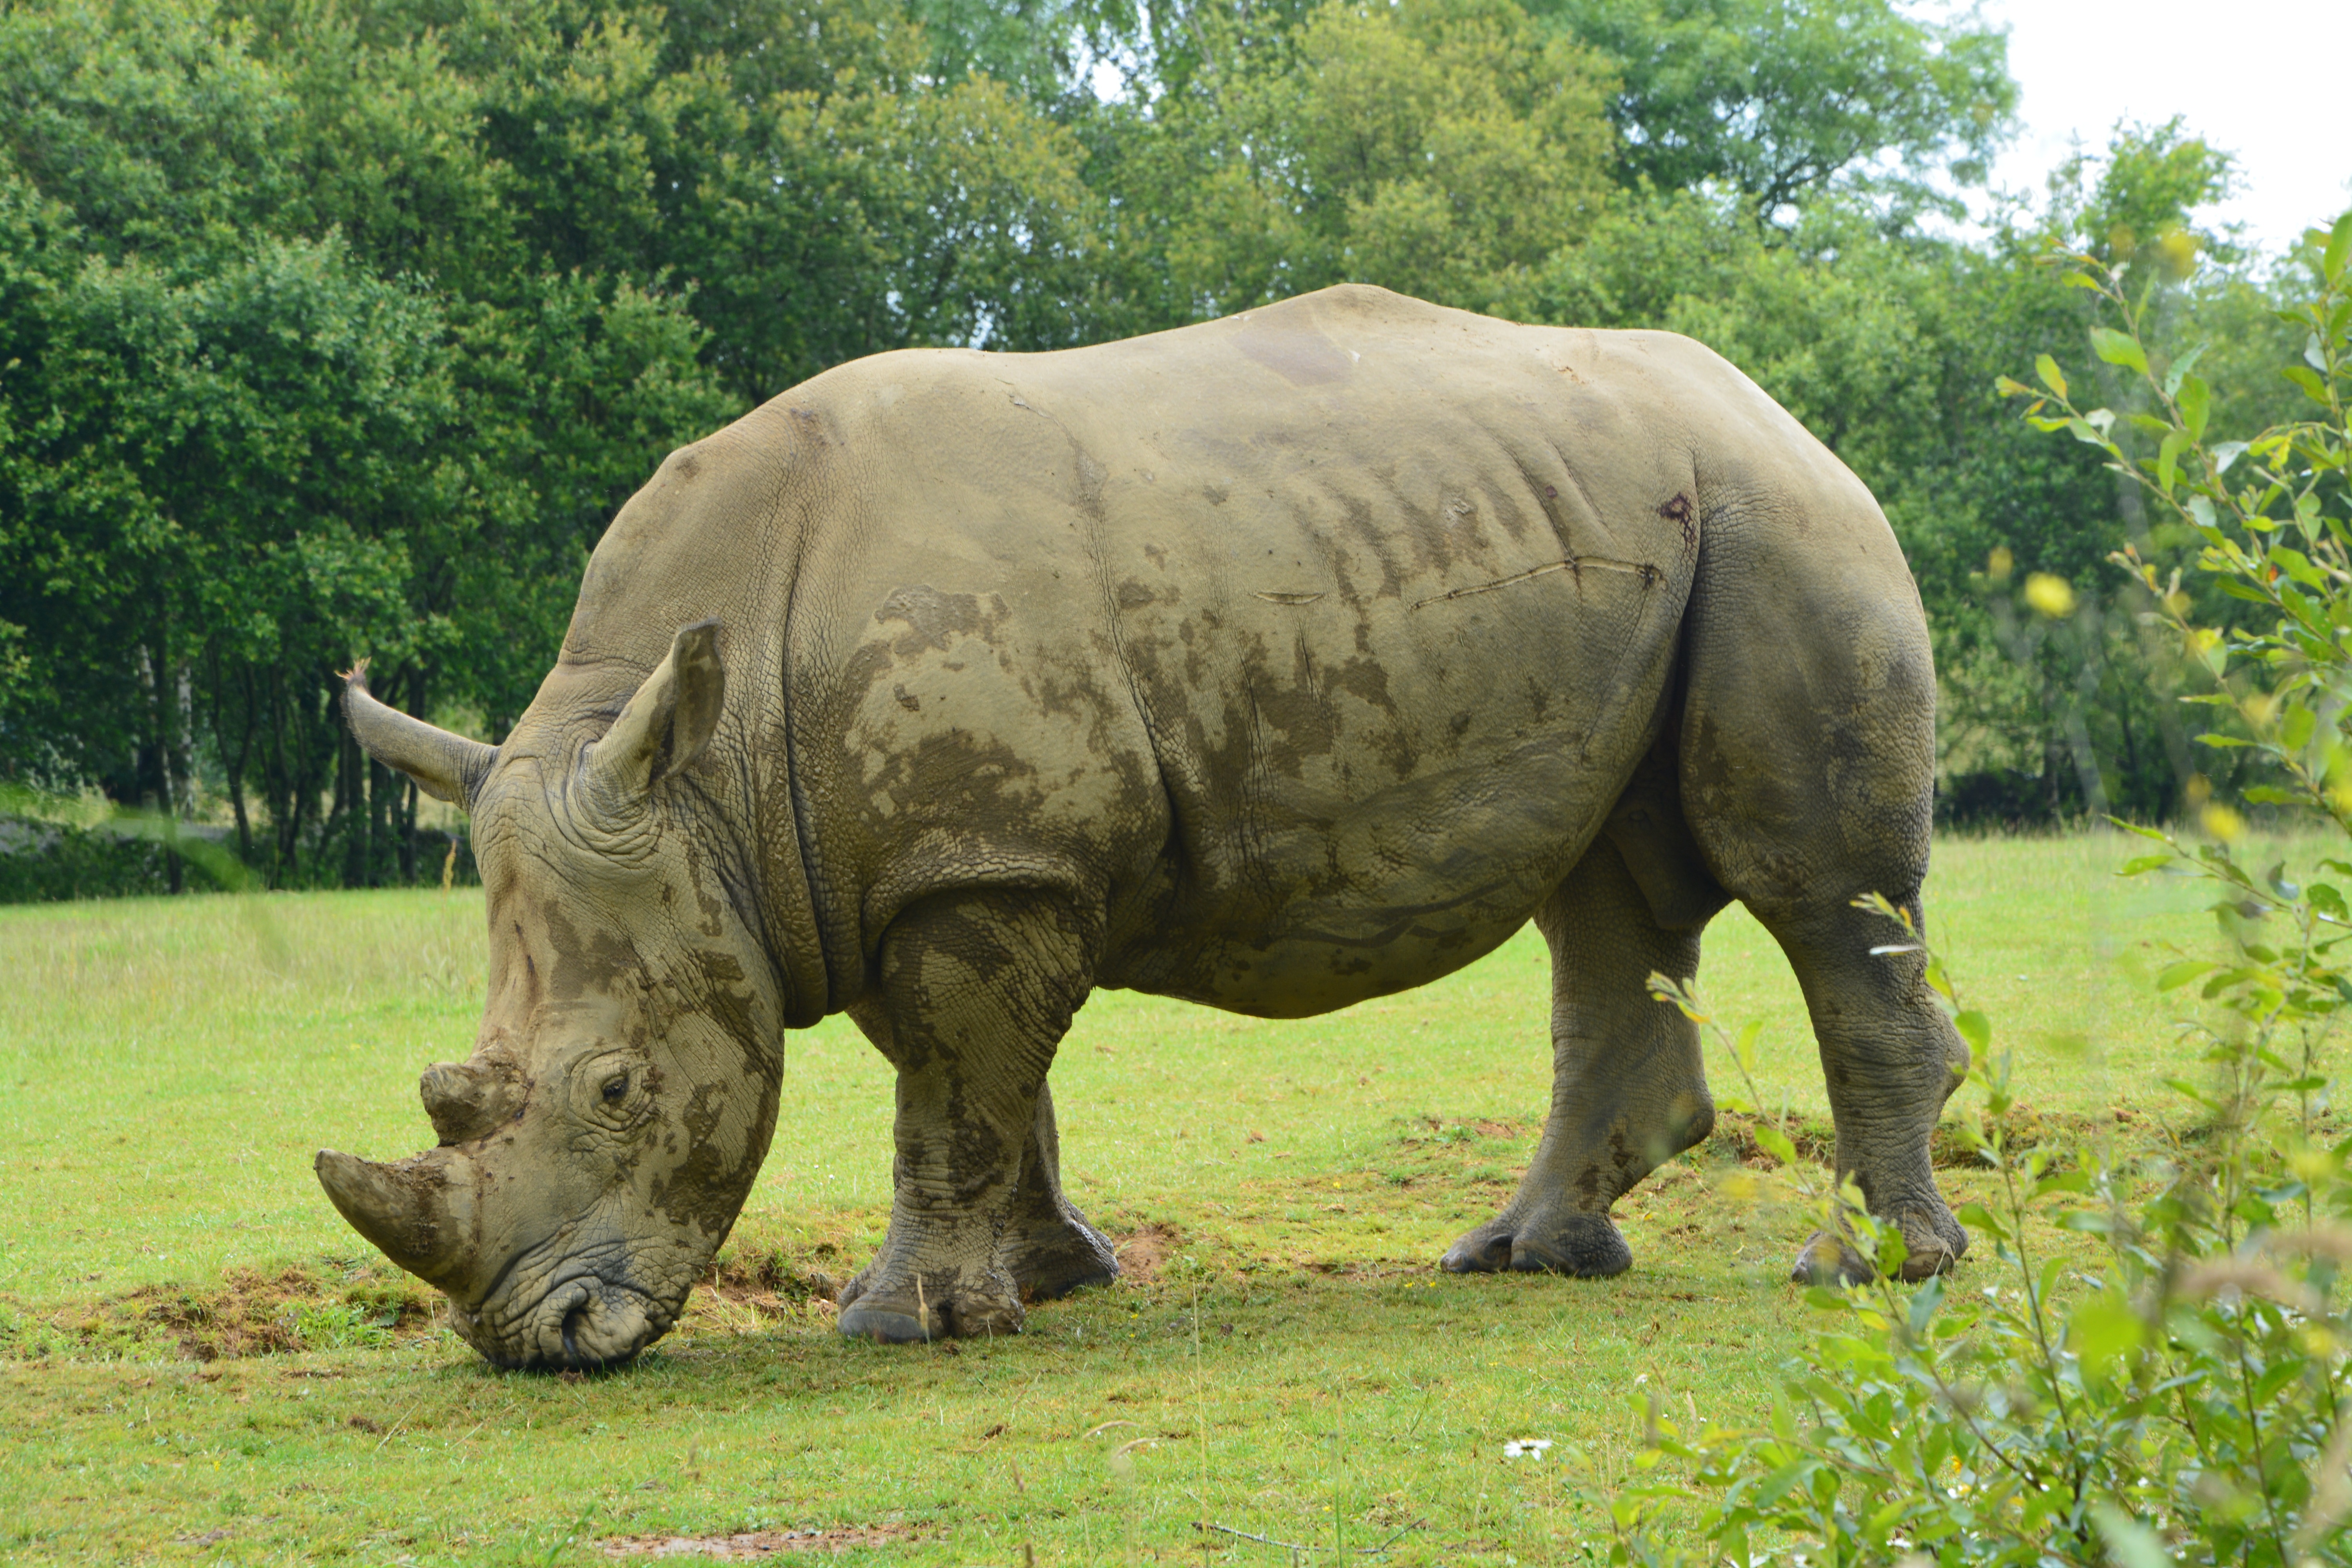
nature, animal, wildlife, wild, zoo, grazing, mammal, fauna, savanna, rhinoceros, safari, herbivore, indian elephant